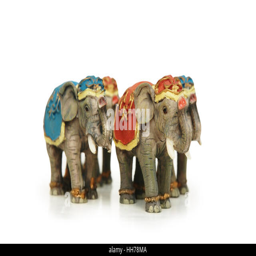
a group of elephants isolated on white